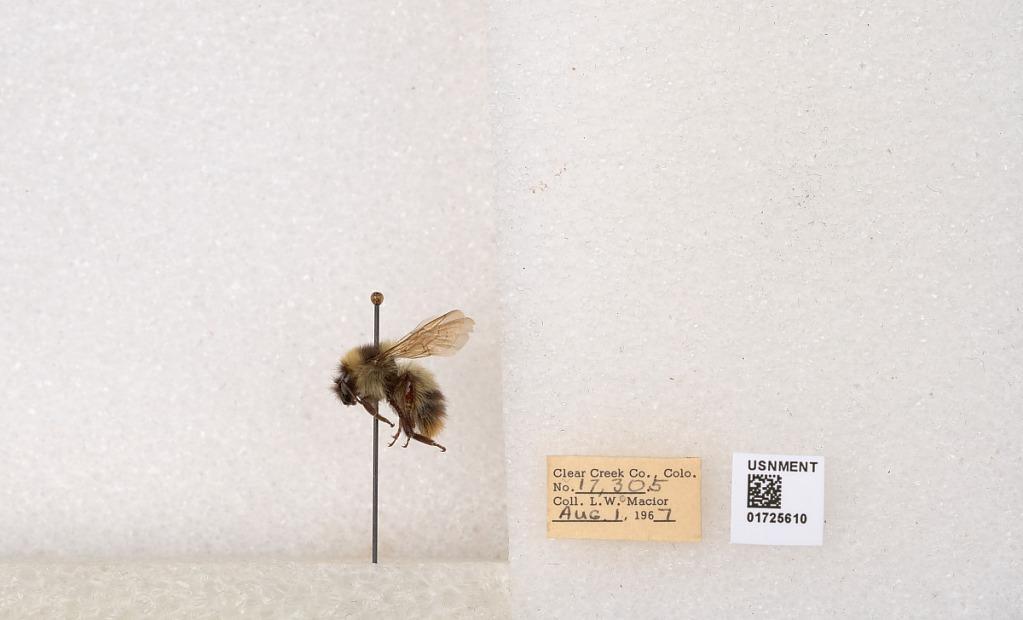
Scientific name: Bombus kirbyellus
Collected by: L. Macior
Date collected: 1967-8-1
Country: United States
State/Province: Colorado
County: Clear Creek
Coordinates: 39.6891, -105.644